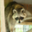
Label: raccoon